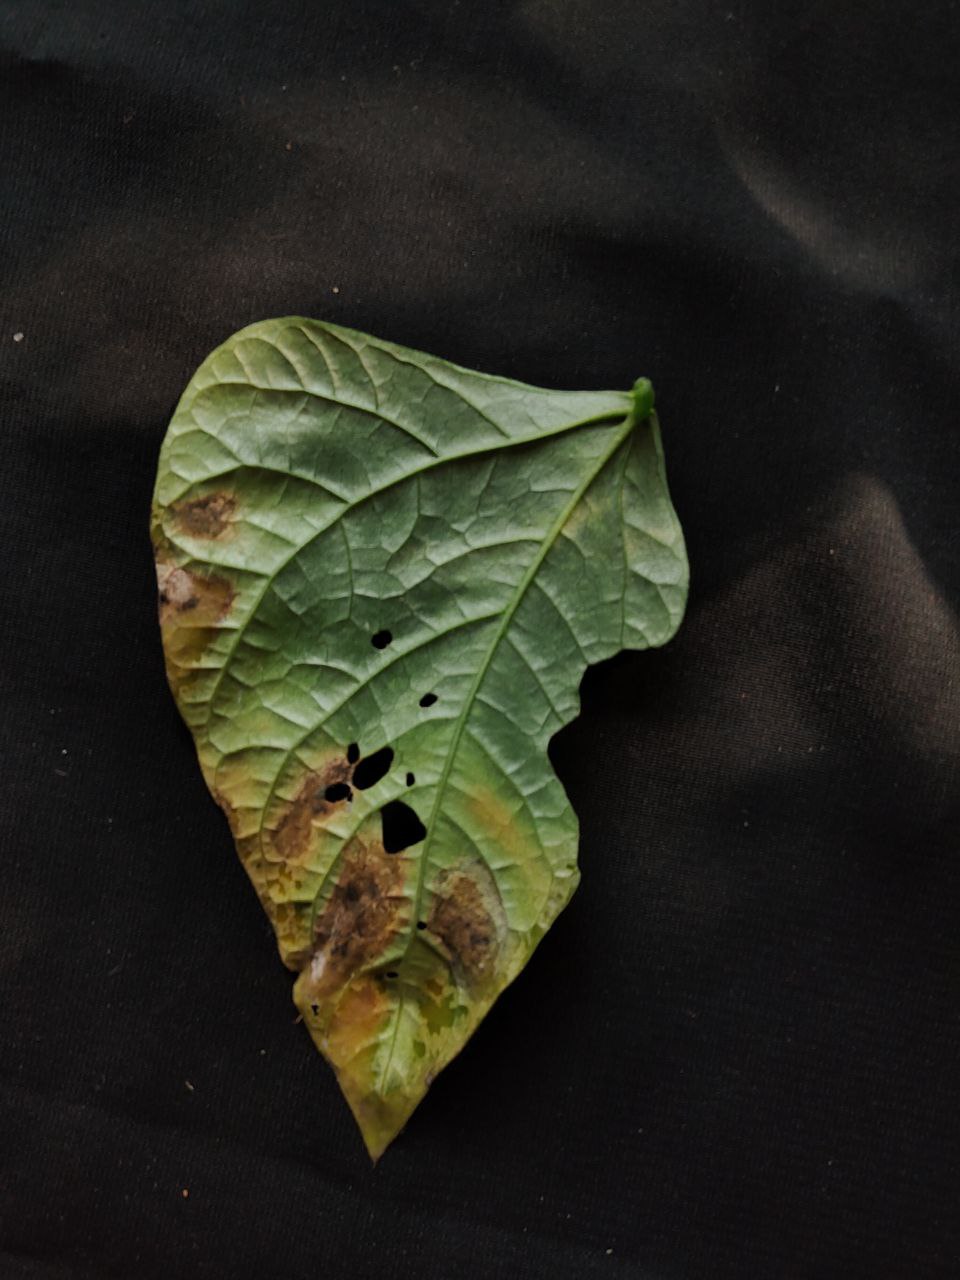
Crop: cowpea
Leaf condition: Bacterial wilt